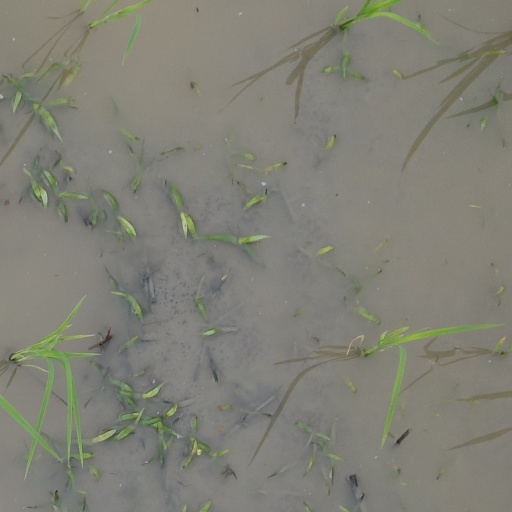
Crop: rice